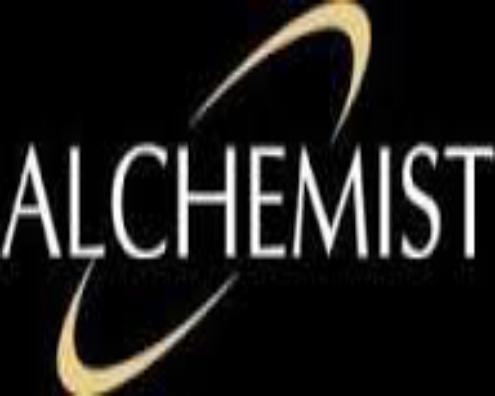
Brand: Alchemist
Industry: Clothes